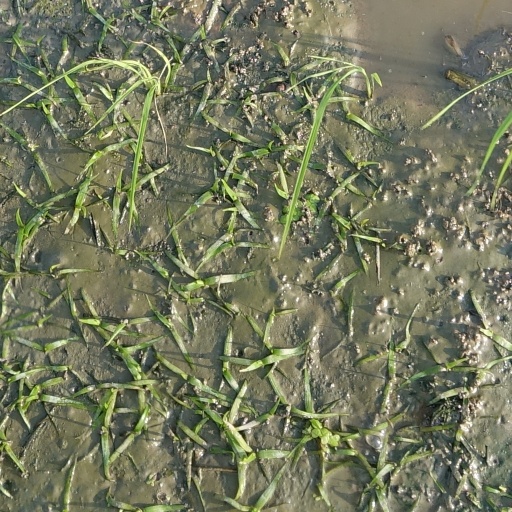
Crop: rice